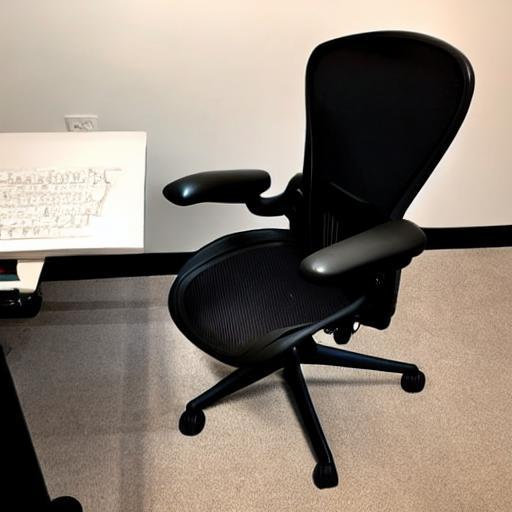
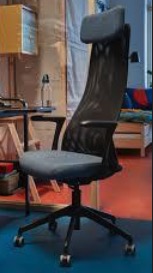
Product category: items_chair
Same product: no